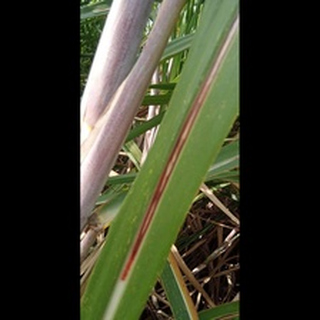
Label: sugarcane_red_rot